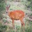
Label: deer